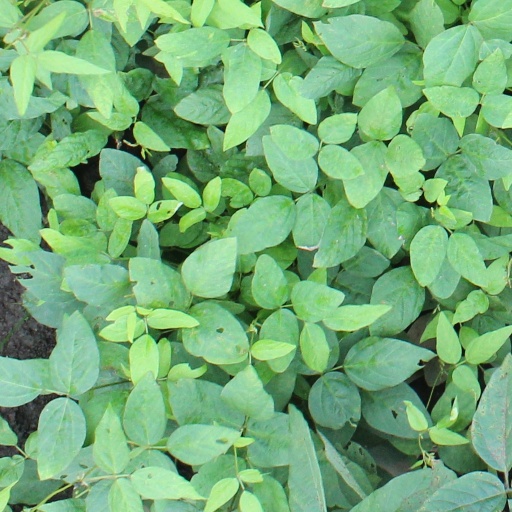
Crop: soybean